Au ZH railway station

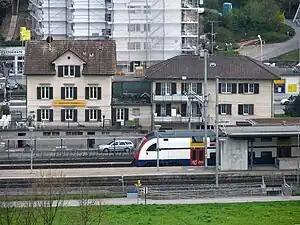
The station in 2010

Au ZH railway station is a railway station in Switzerland, situated in the village of Au in the municipality of Wädenswil in the canton of Zurich (abbreviated to ZH), near the Au Peninsula. The station is located on the Lake Zurich left bank railway line, within fare zone 152 of the Zürcher Verkehrsverbund (ZVV).